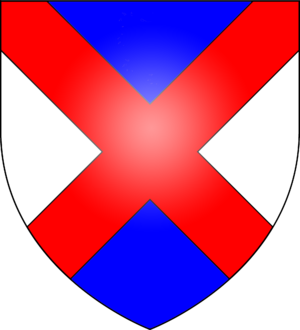
Liste des familles catholiques de noblesse dans les différentes pairies britanniques.
Sir Thomas Gage, 1719 – 2 avril 1787, était un général, commandant en chef des forces britanniques en Amérique du Nord de 1763 à 1775. Il s'est notamment illustré lors des premières années de la guerre d'indépendance des États-Unis.